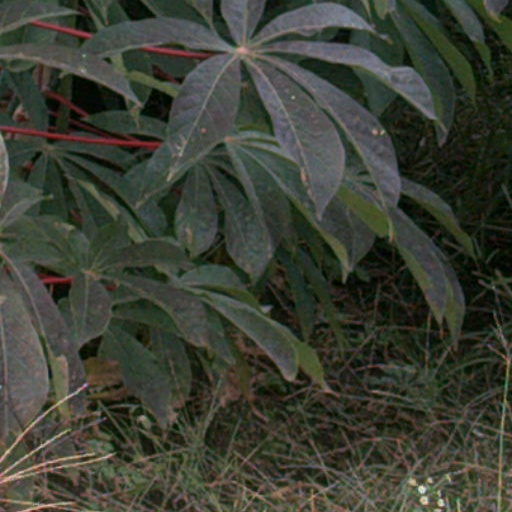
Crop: cassava